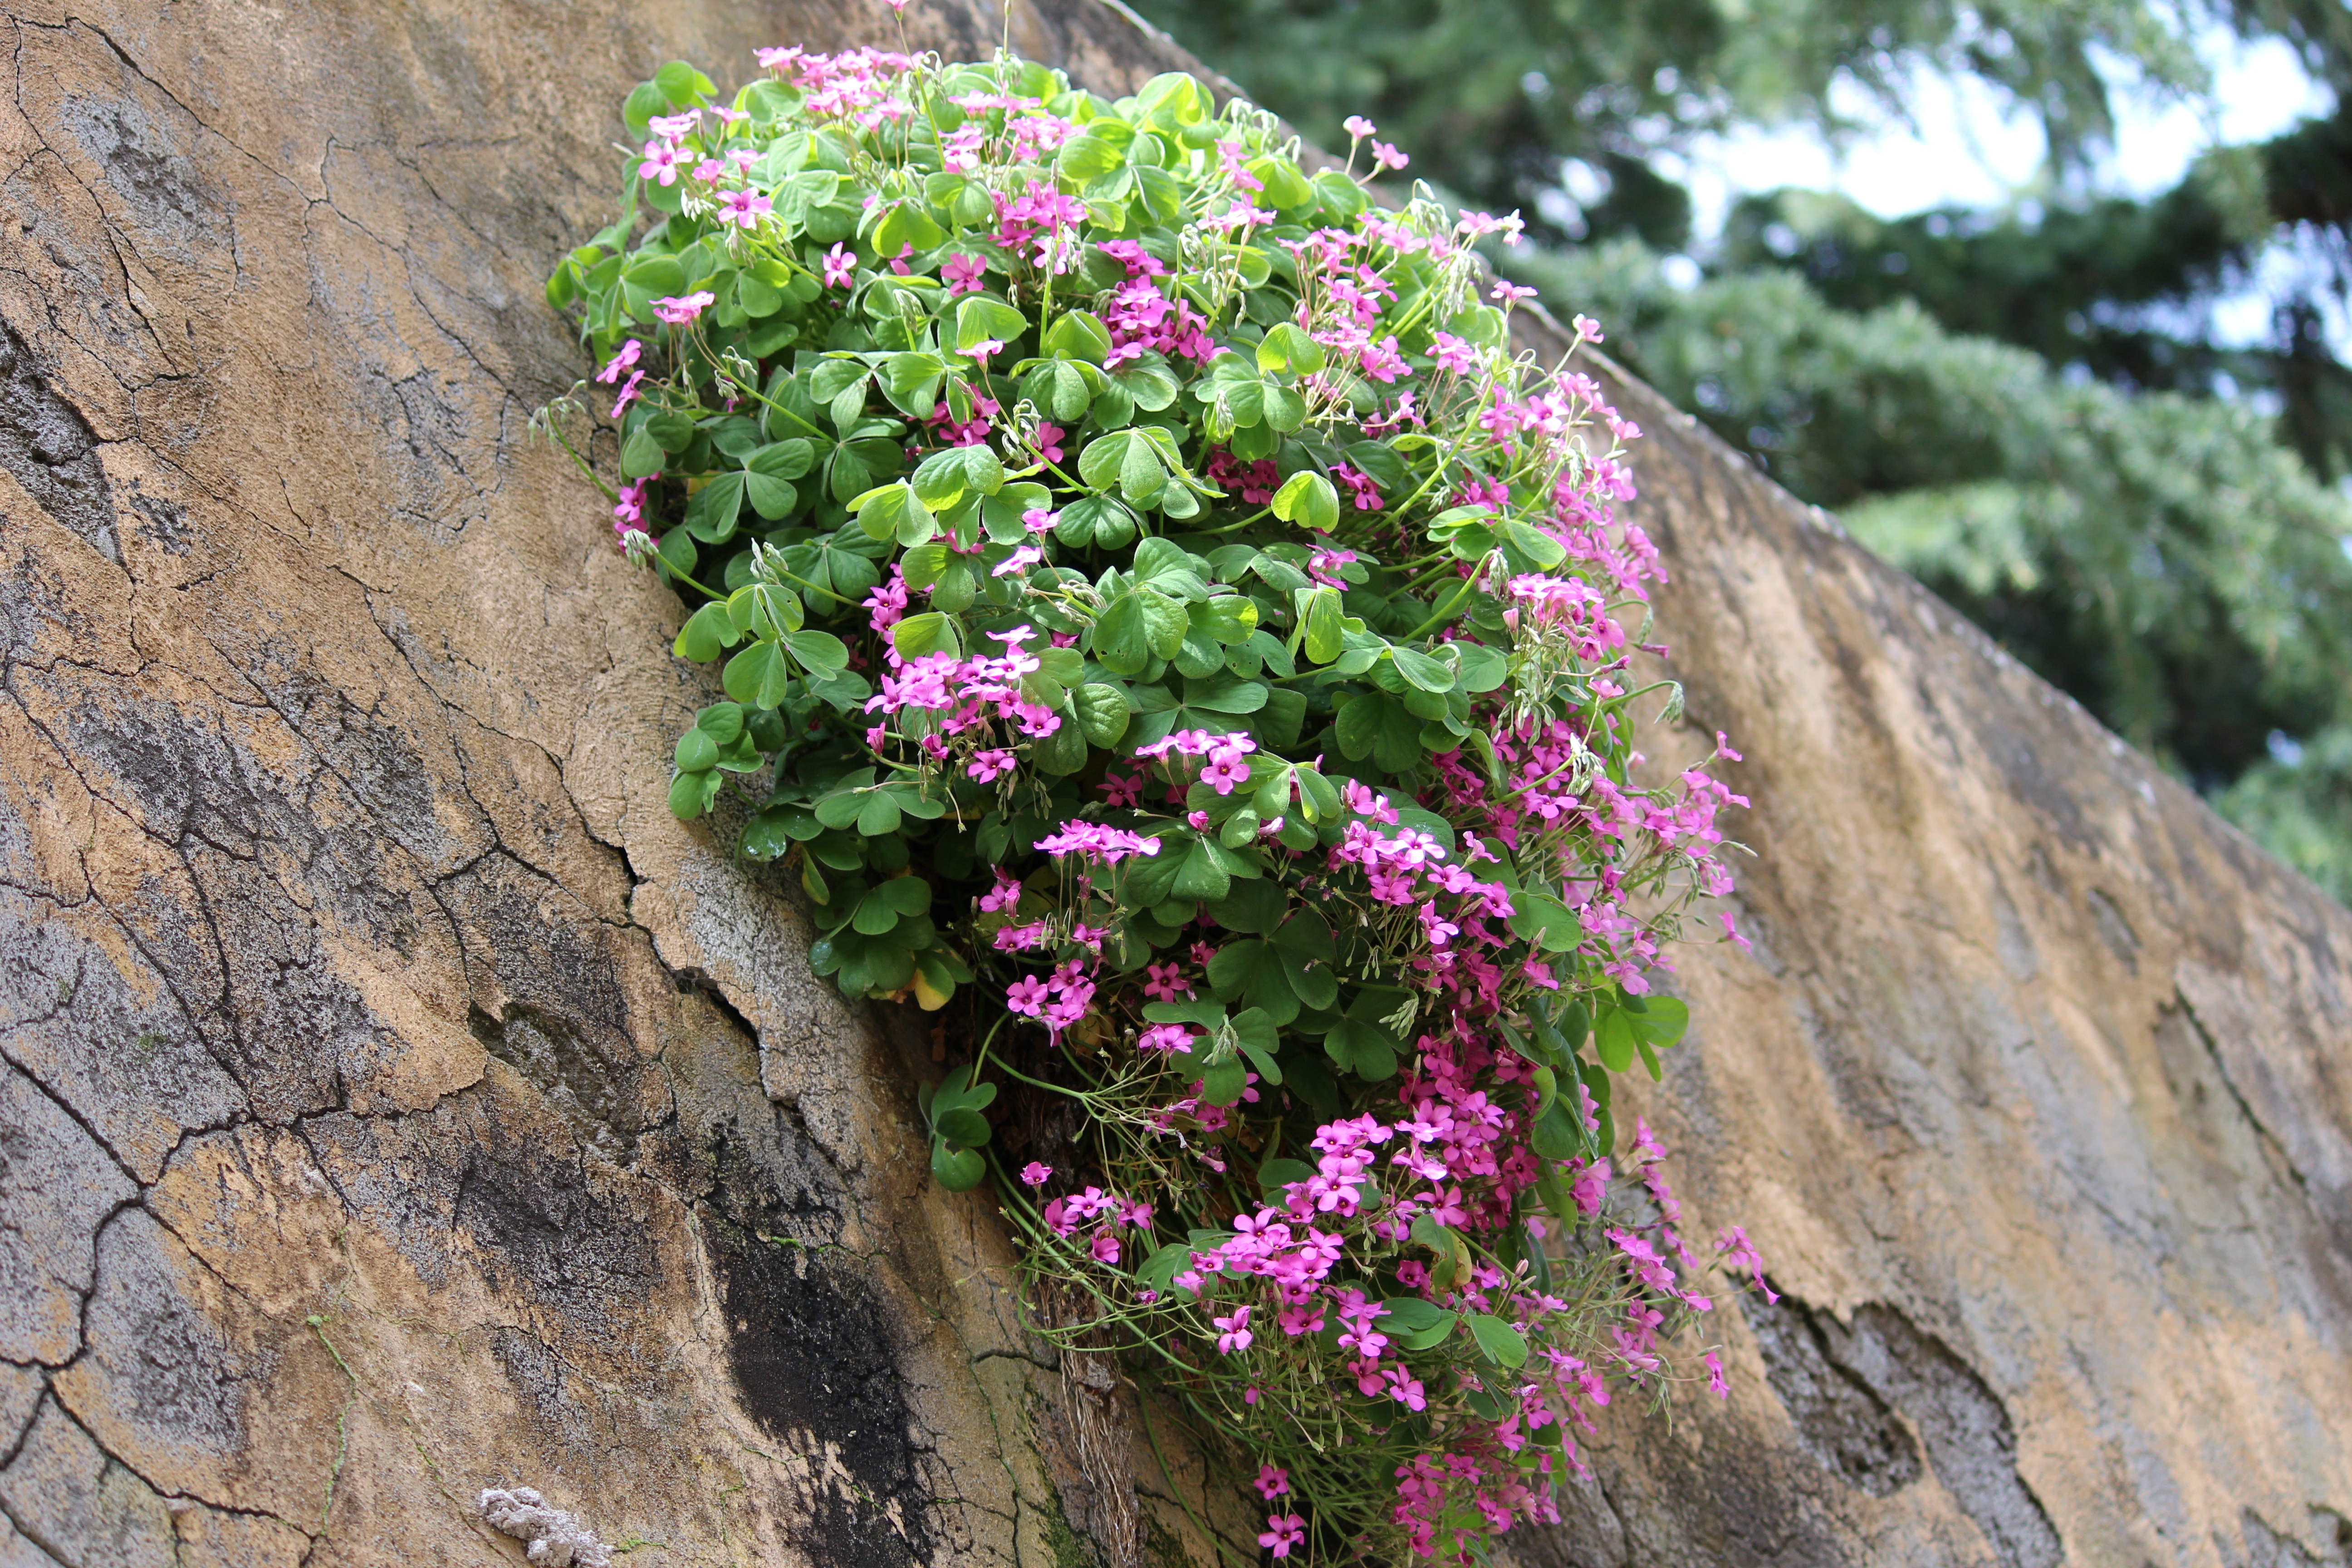
tree, nature, rock, blossom, plant, leaf, flower, wall, spring, green, botany, garden, flora, clover, wildflower, flowers, shrub, flowering plant, land plant